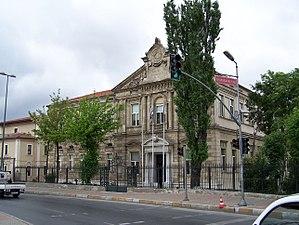
Balat est le nom du quartier juif d'Istanbul situé dans le district de Fatih. Il est localisé sur la rive européenne d'Istanbul, dans la vieille ville au sud de la Corne d'Or. L'autre quartier d'Istanbul associé à la présence juive est Kuzguncuk sur la rive asiatique.